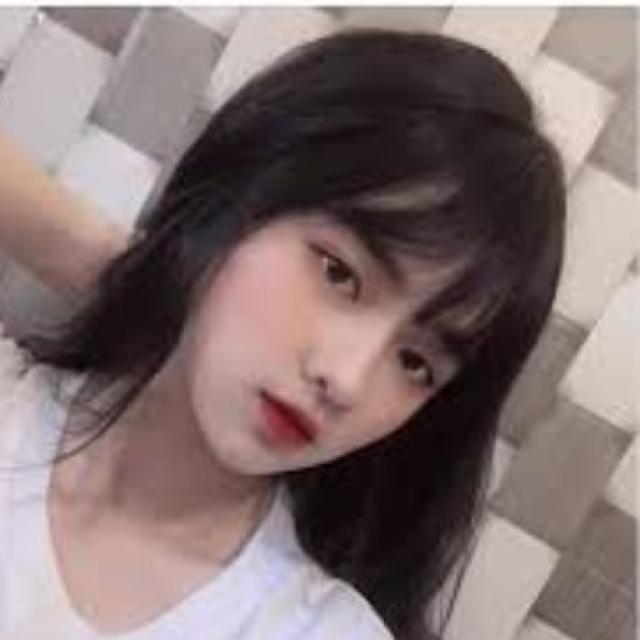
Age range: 13-20